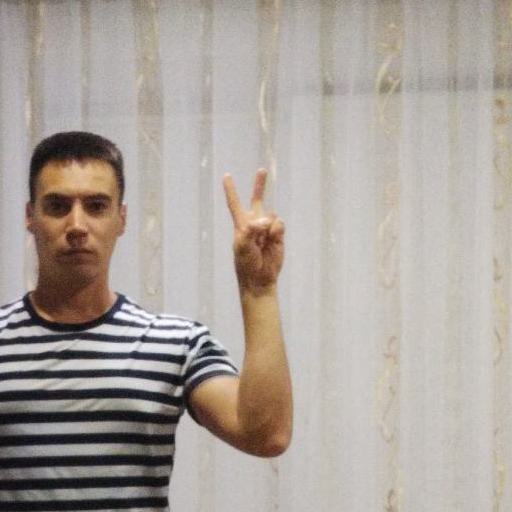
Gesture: peace